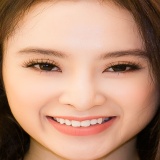
diễn viên Angela Phương Trinh